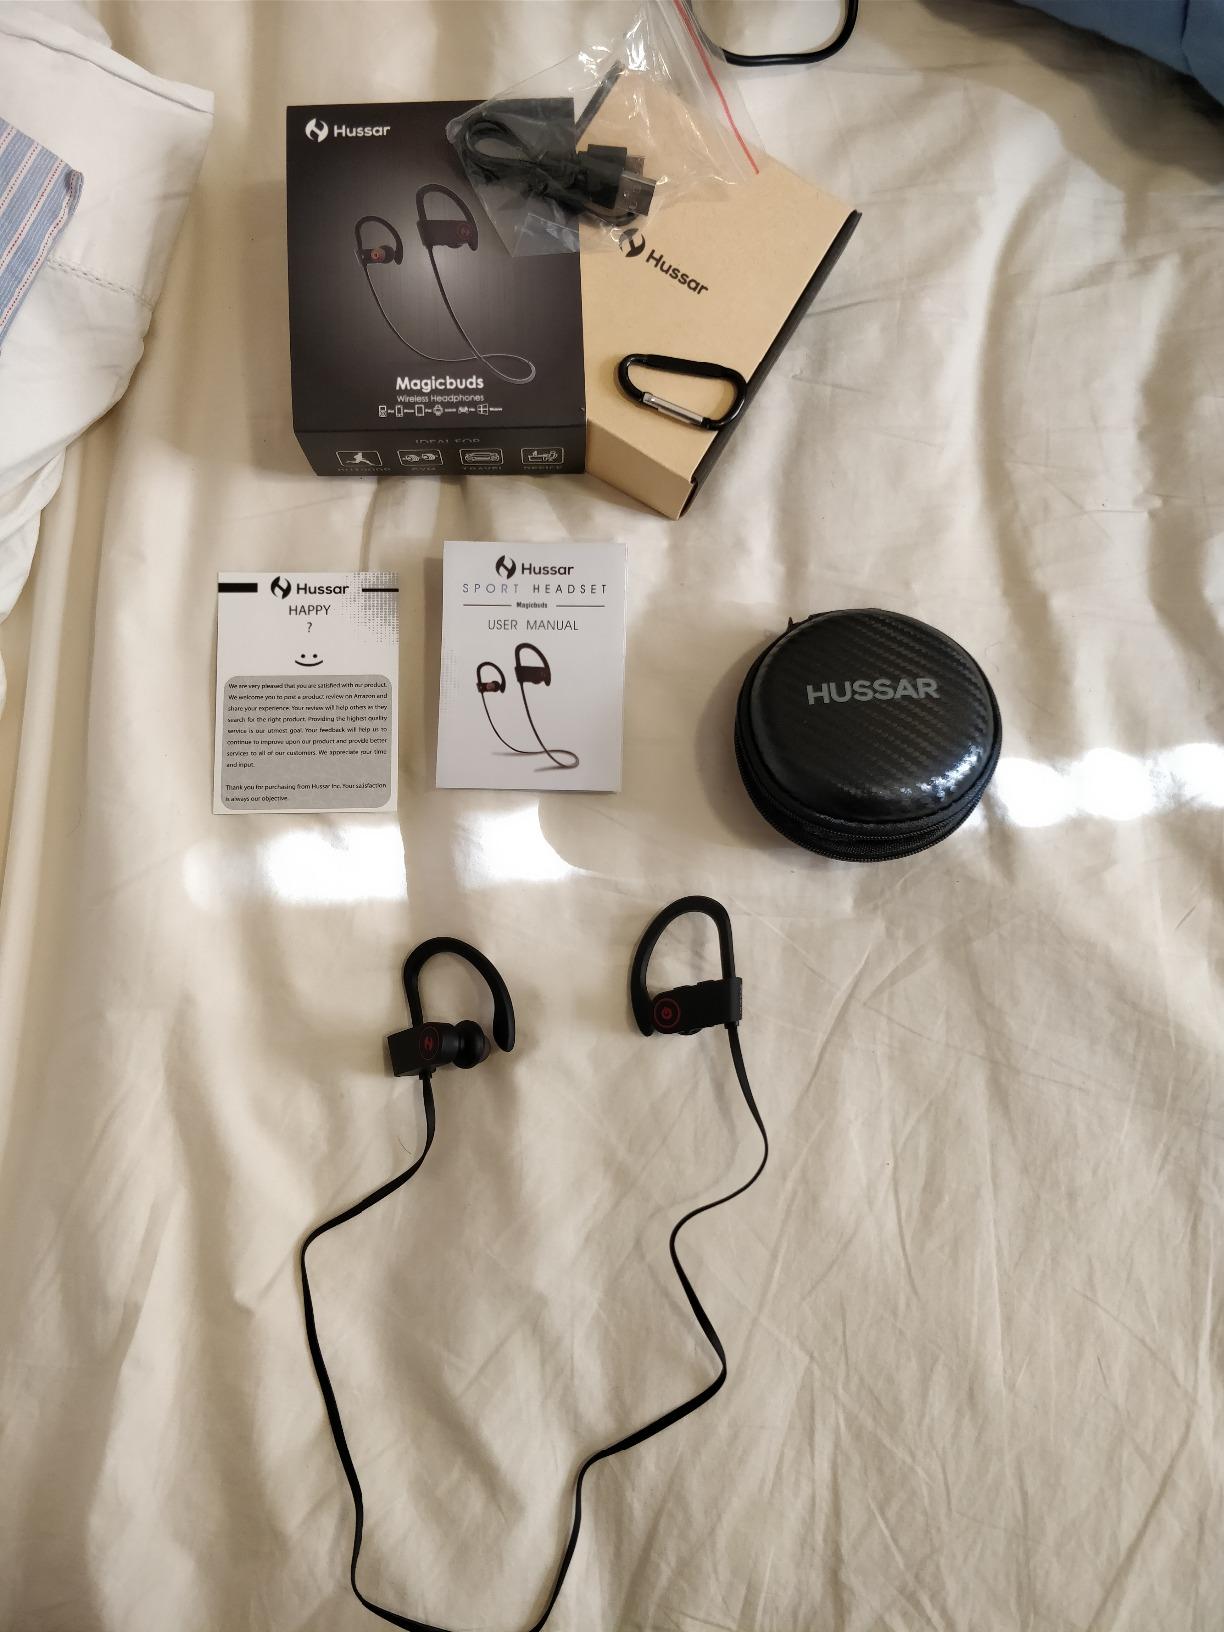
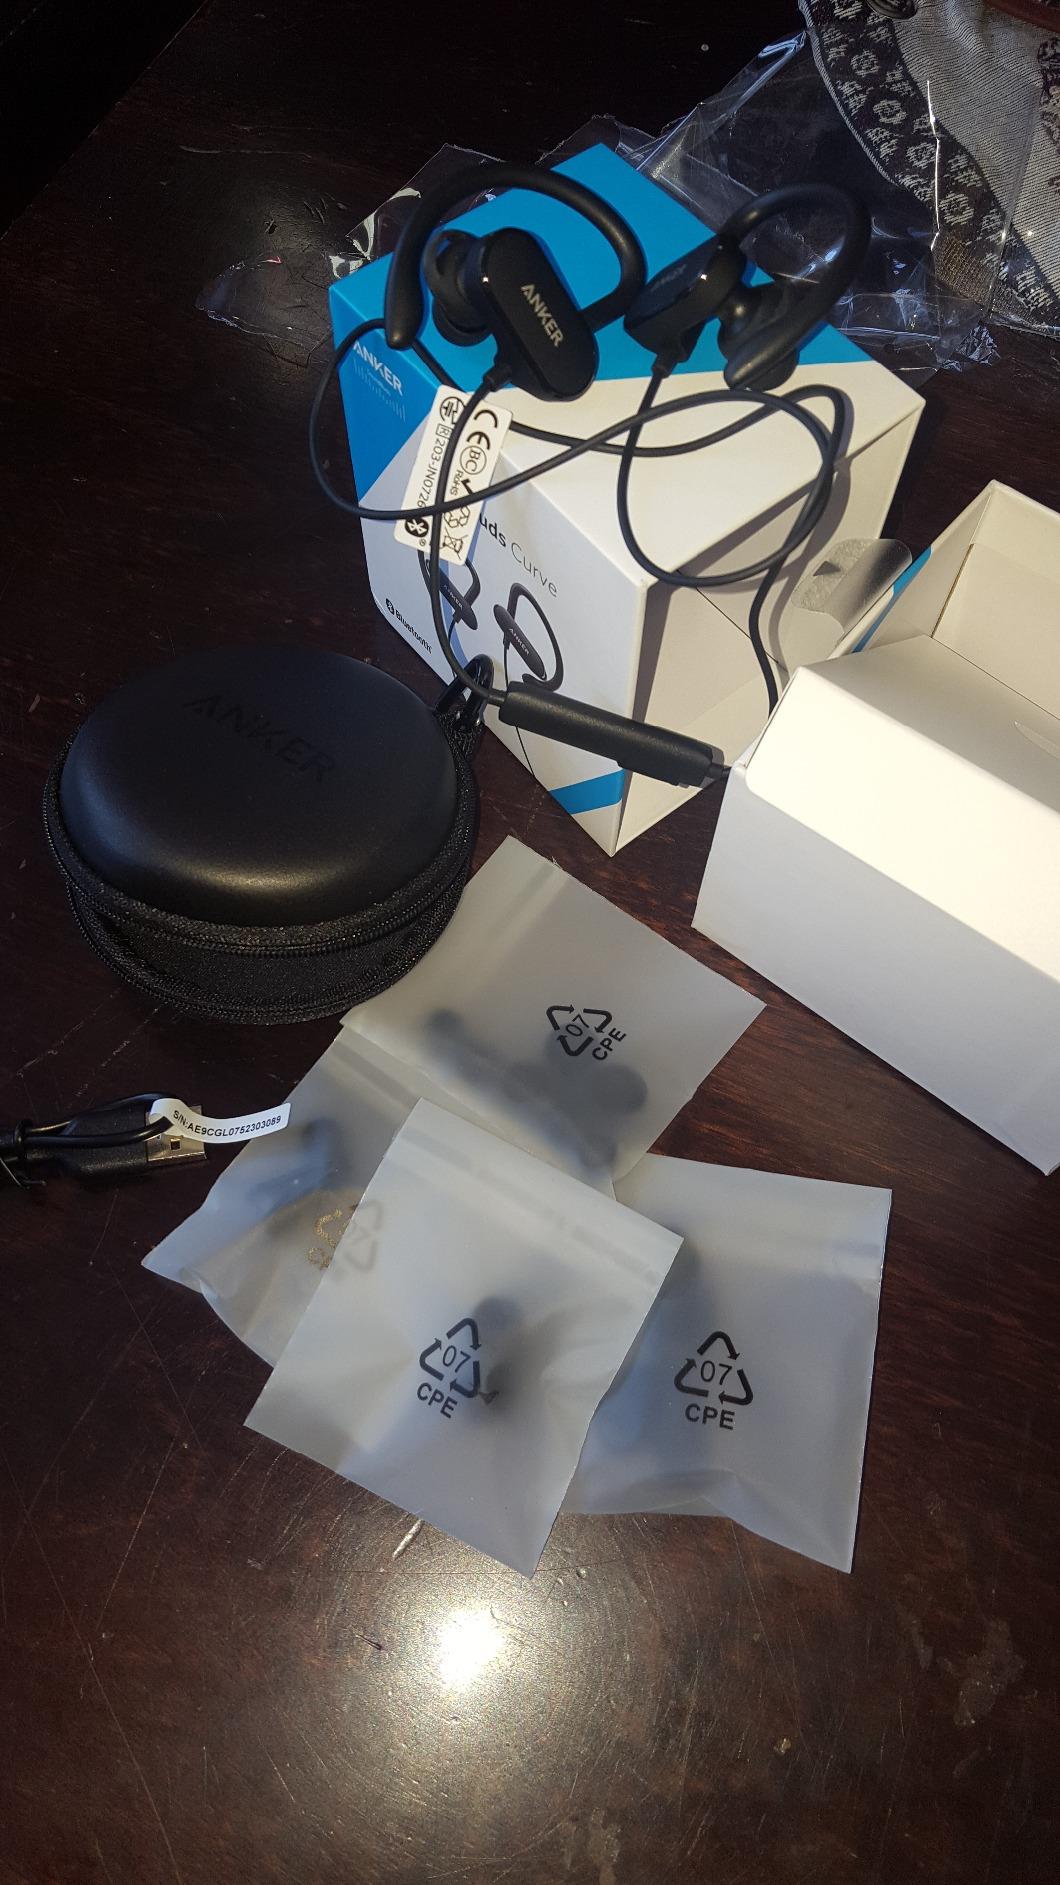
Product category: headphones
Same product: no